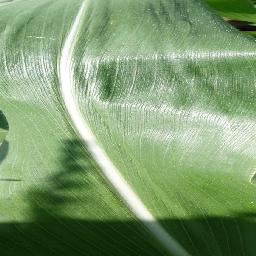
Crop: corn
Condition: (maize)_healthy